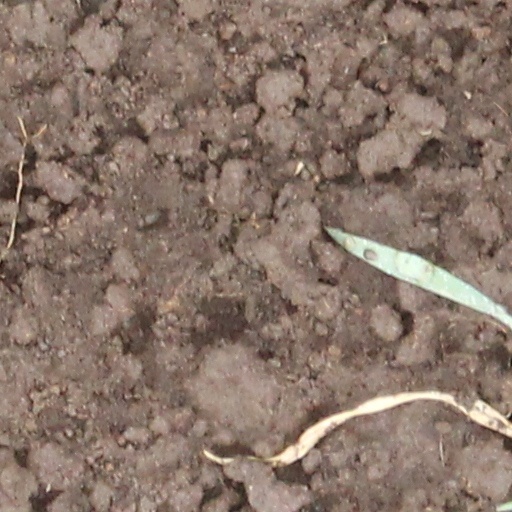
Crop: wheat